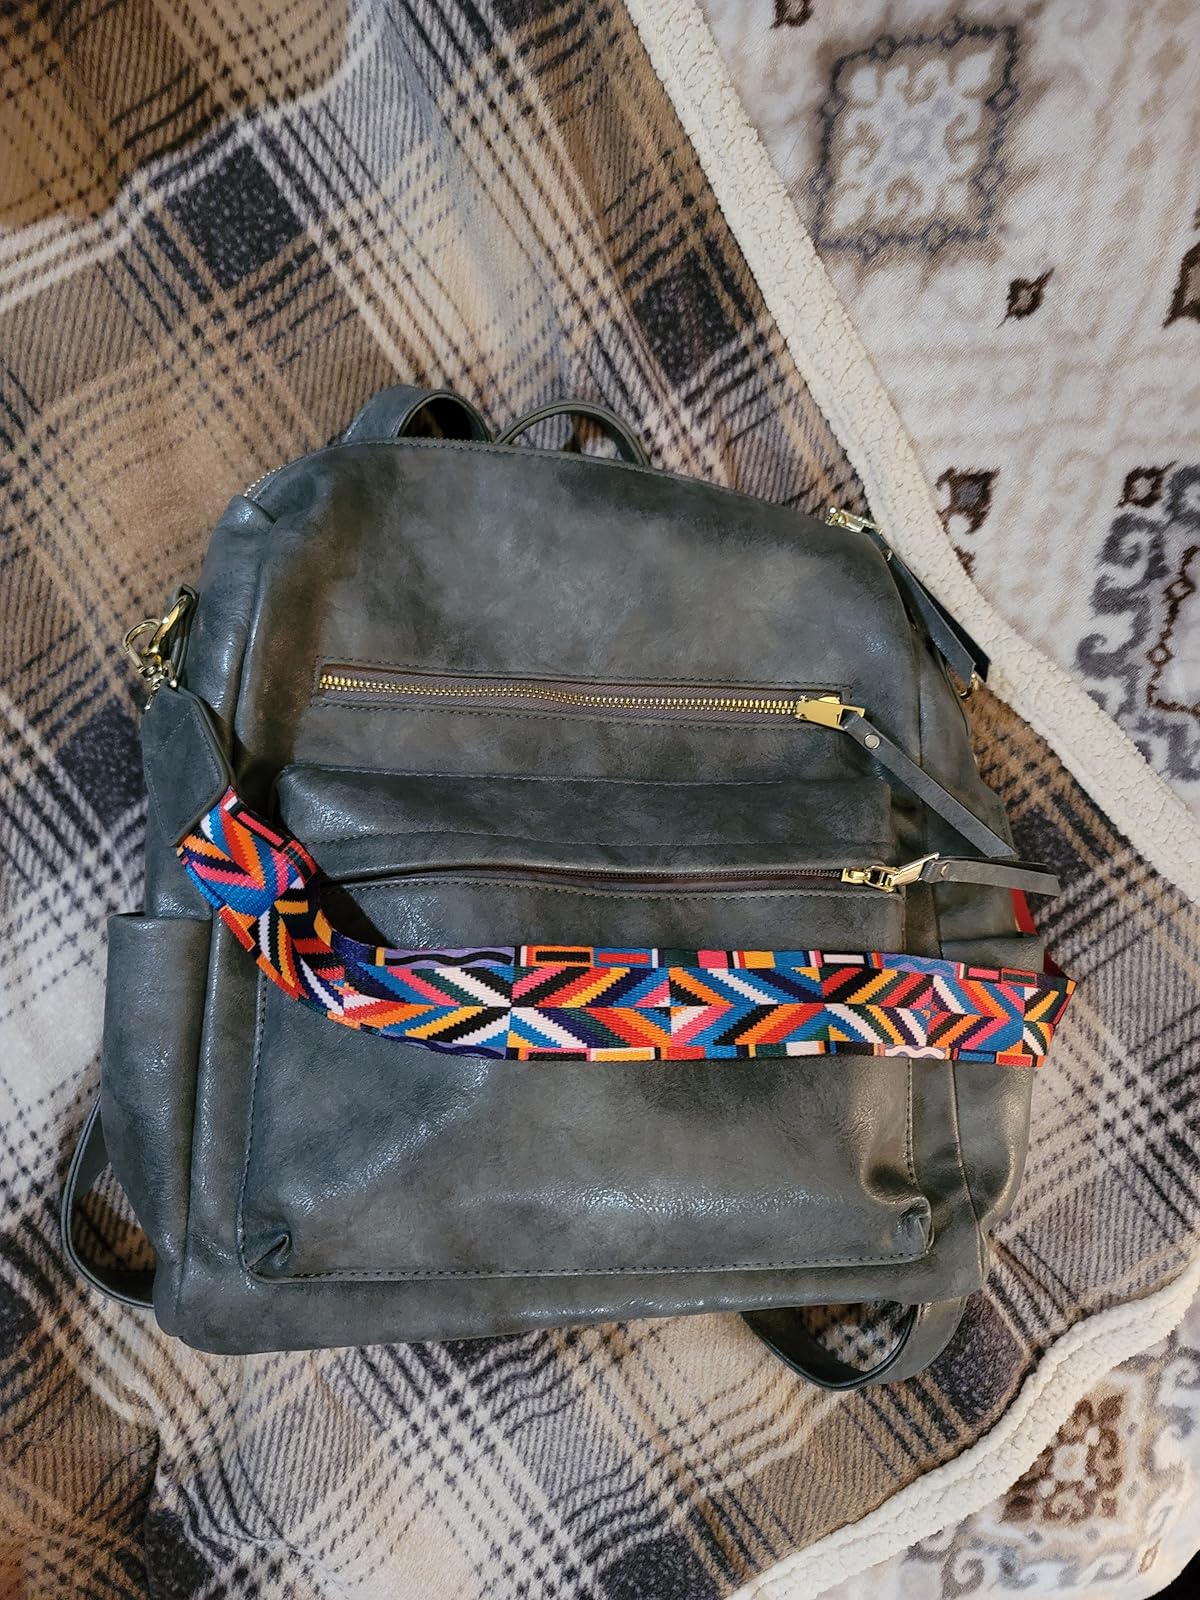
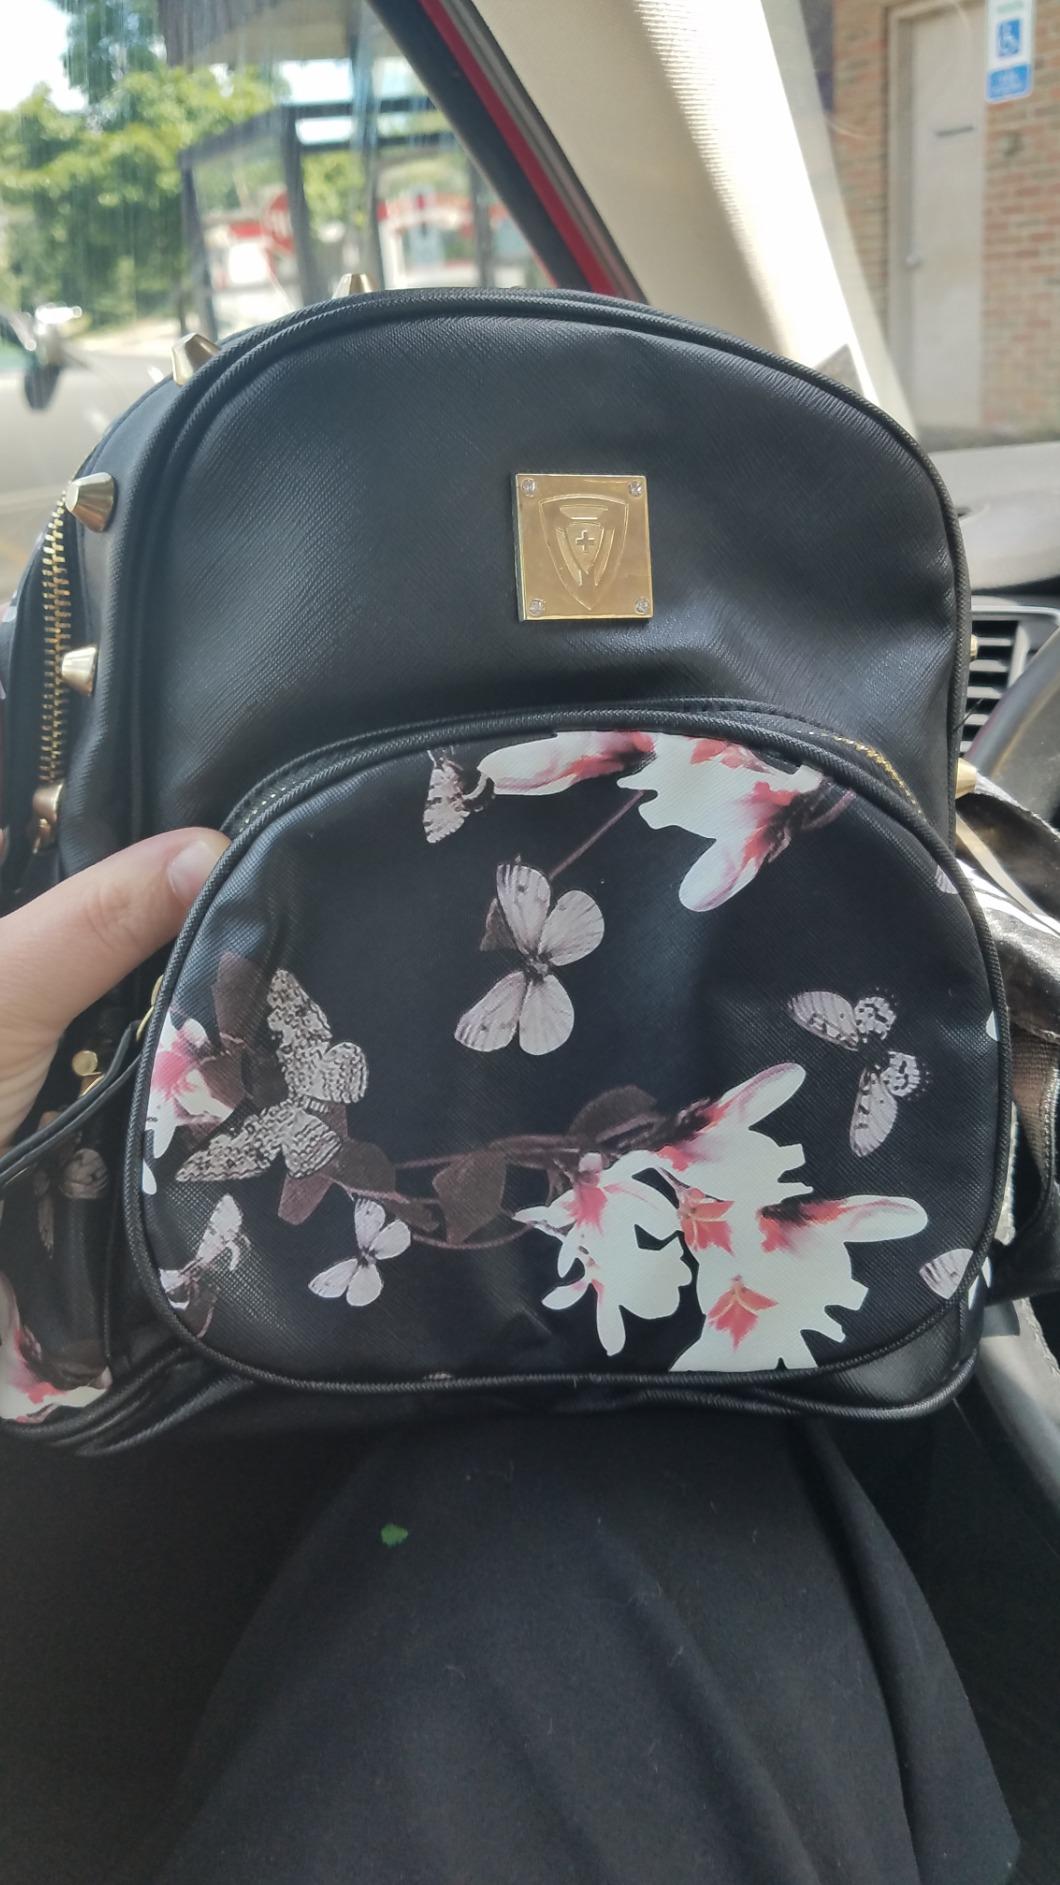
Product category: accessories_handbag
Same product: no